Byzantine Iconoclasm

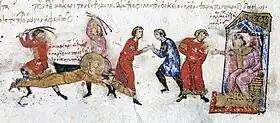
The torture and martyrdom of the iconophile Bishop Euthymius of Sardeis by the iconoclast Byzantine Emperor Michael II in 824, in a 13th-century manuscript

Leo next appointed a "commission" of monks "to look into the old books" and reach a decision on the veneration of images. They soon discovered the acts of the Iconoclastic Synod of 754. A first debate followed between Leo's supporters and the clerics who continued to advocate the veneration of icons, the latter group being led by the Patriarch Nikephoros, which led to no resolution. However, Leo had apparently become convinced by this point of the correctness of the iconoclast position, and had the icon of the Chalke gate, which Leo III is fictitiously claimed to have removed once before, replaced with a cross. In 815 the revival of iconoclasm was rendered official by a Synod held in the Hagia Sophia.